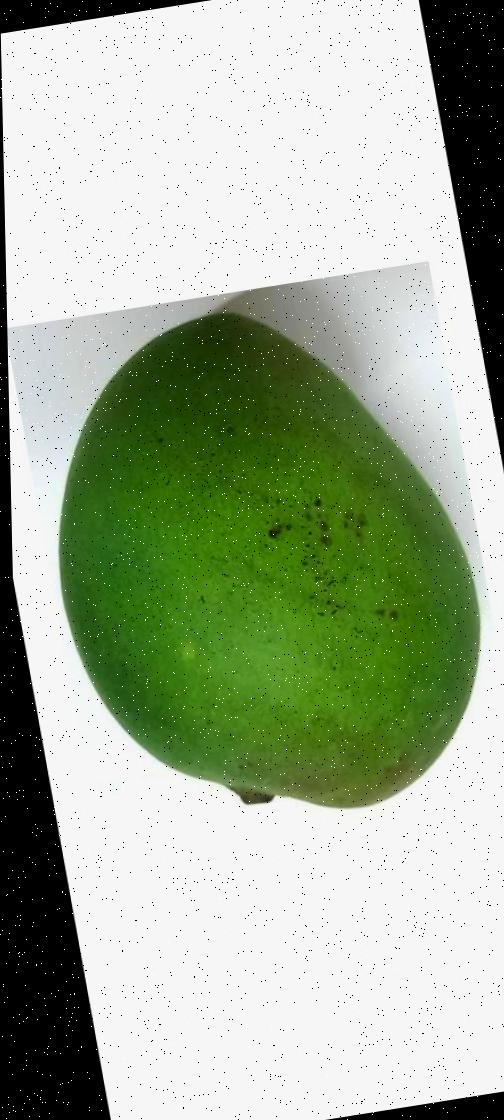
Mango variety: Harivanga